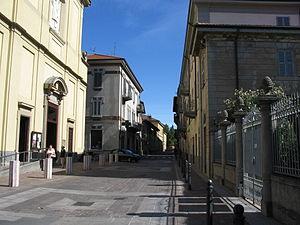
Osnago est une commune italienne de la province de Lecco dans la région de Lombardie.